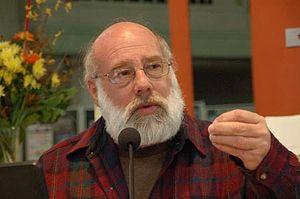
Jeff Halper, né le 28 novembre 1946 à Hibbing dans le Minnesota, est un anthropologue, conférencier et militant politique américain.